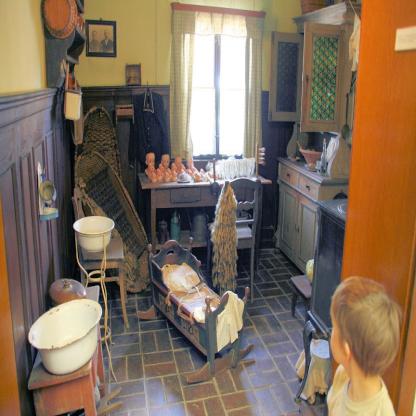
Scene: Indoor